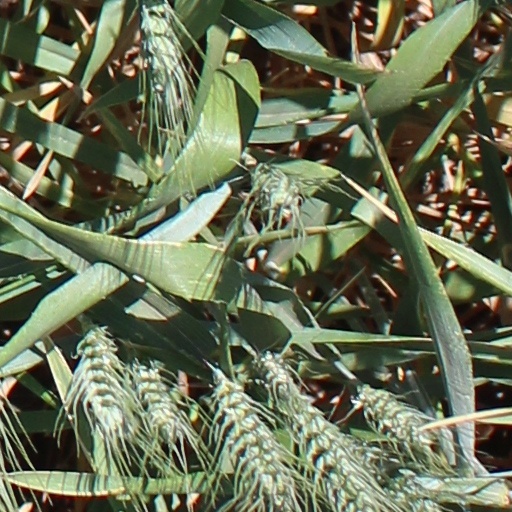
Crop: wheat